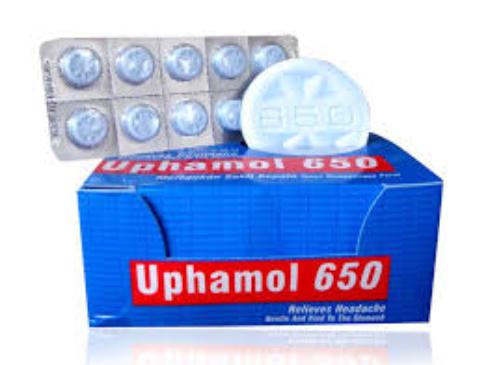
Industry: Medical